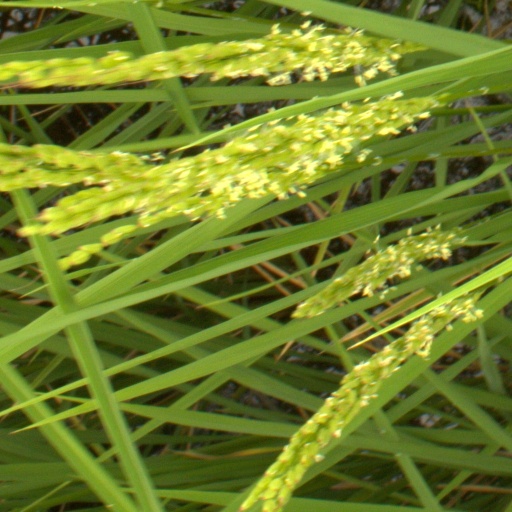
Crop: rice